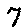
Label: 7